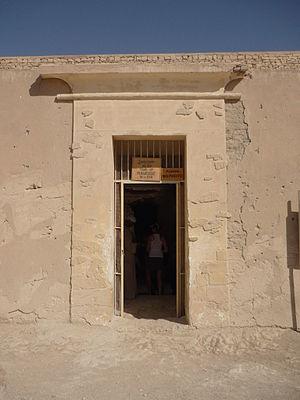
Tombe de Ramosé, nécropole thébaine, Égypte